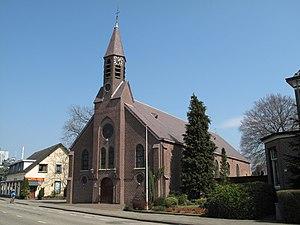
Wijnbergen est un petit village situé dans les communes néerlandaises de Doetinchem et de Montferland, dans la province de Gueldre.